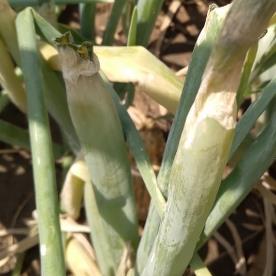
Crop: Onion
Condition: alternaria-d